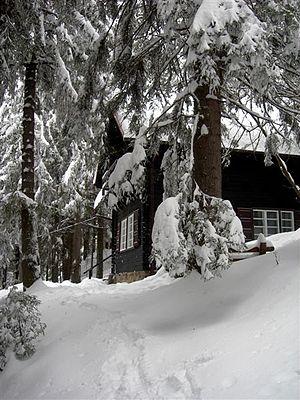
Constantin Noica, né le 12 juillet 1909 à Vitănești, județ de Teleorman et mort le 4 décembre 1987 à Păltiniș, județ de Sibiu, Roumanie, est un philosophe, essayiste, écrivain, journaliste et poète roumain.